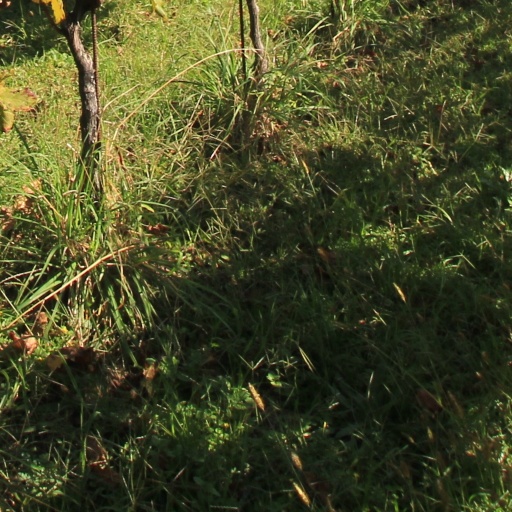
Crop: grape